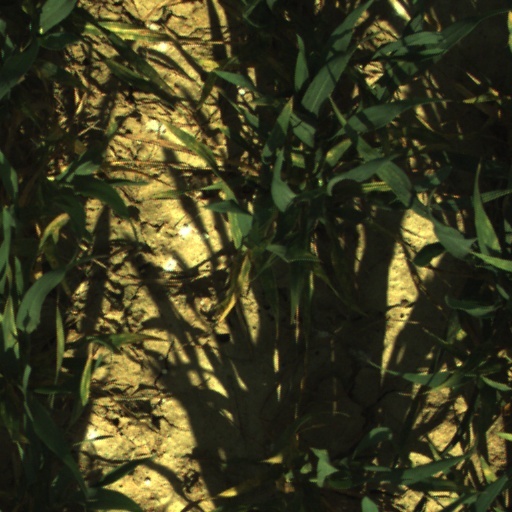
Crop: wheat